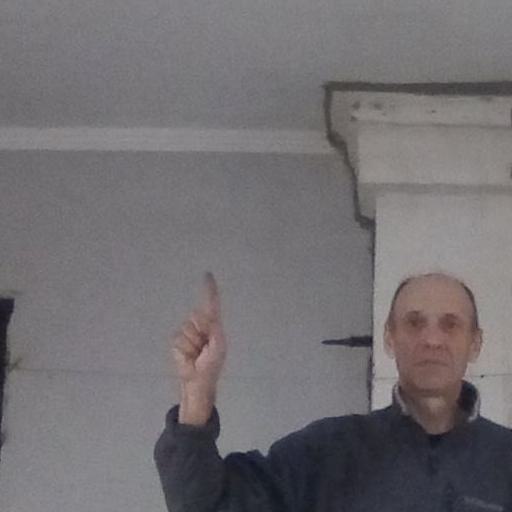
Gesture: one